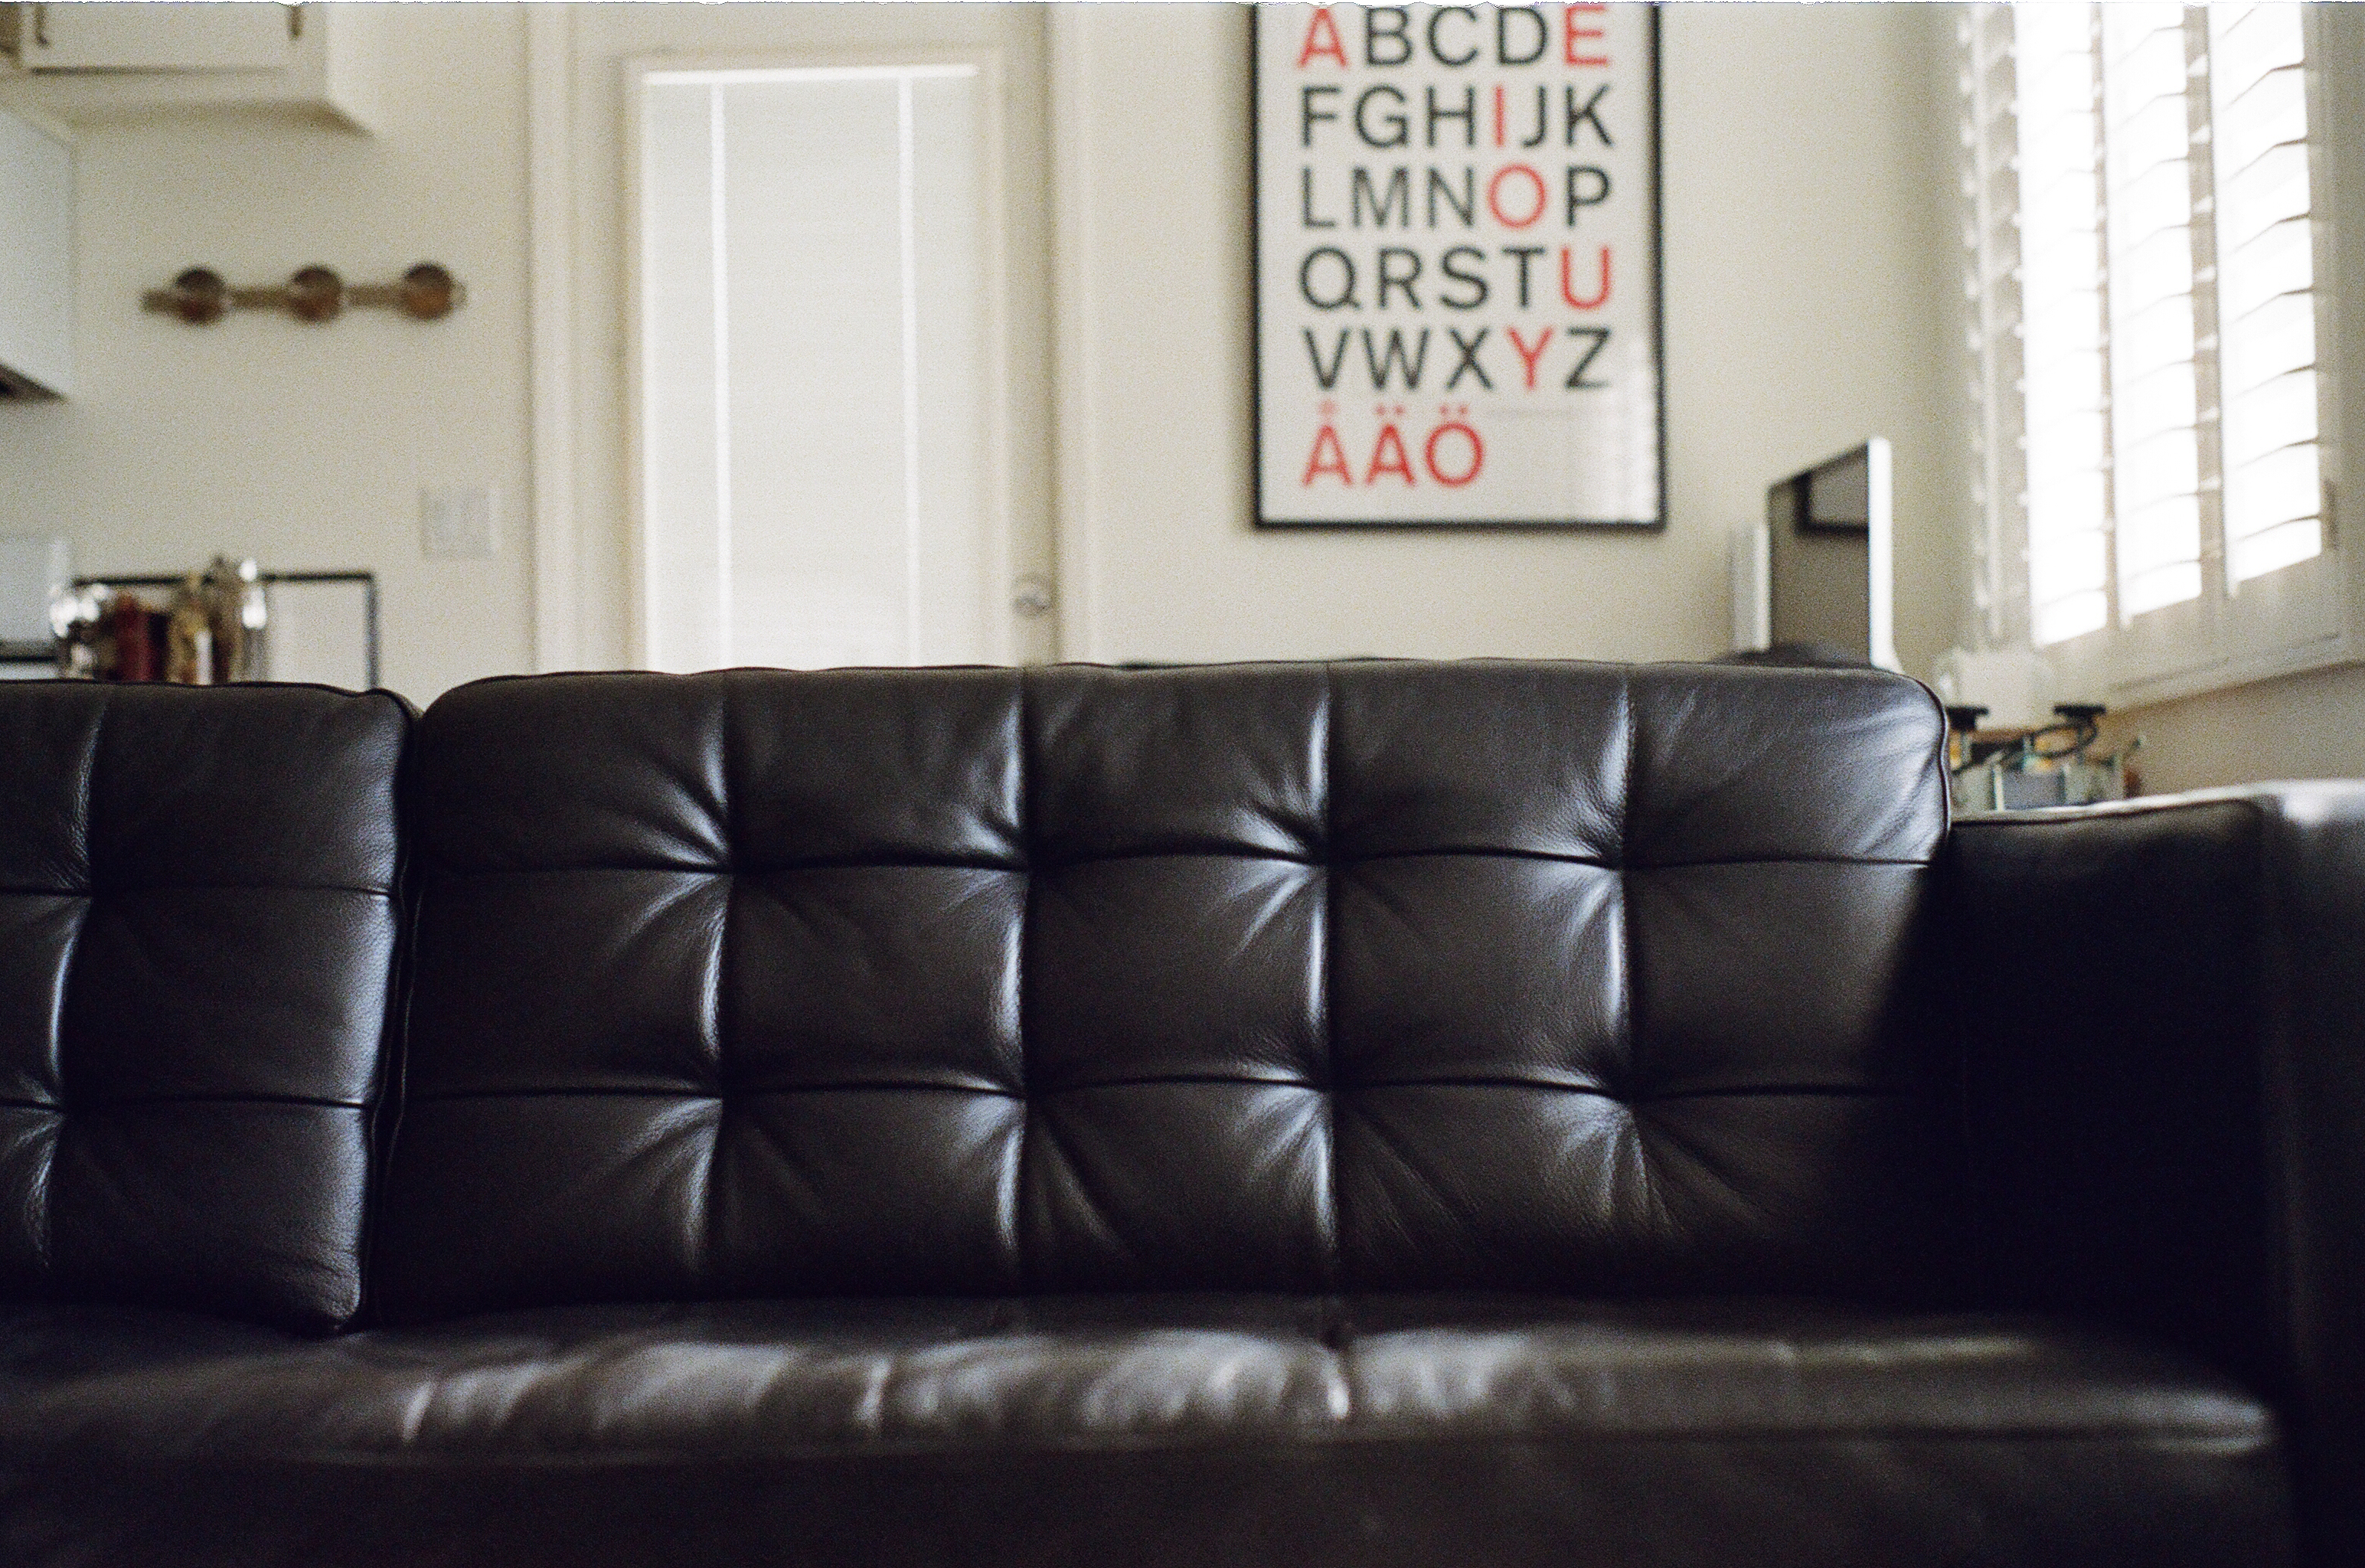
leather, living room, furniture, room, sofa, couch, interior design, loveseat, sofa bed